Lanark

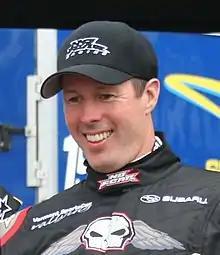
Colin McRae (1968–2007), a British and World Rally Champion from Lanark

On 29 June 1953, Queen Elizabeth II visited Lanark to mark her coronation.